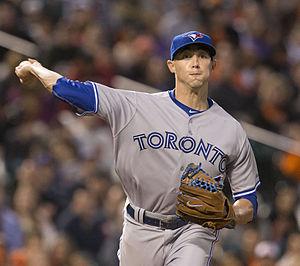
Aaron Jacob Sanchez est un lanceur droitier des Ligues majeures de baseball jouant avec les Blue Jays de Toronto.